Lucius Quinctius Cincinnatus

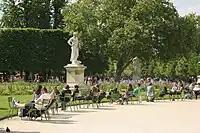
The statue of Cincinnatus in Paris' Tuileries Garden

On the nomination of his brother or nephew Titus Quinctius Capitolinus Barbatus, Cincinnatus came out of retirement for a second term as dictator in 439BC to deal with the feared plot of the wealthy plebeian Spurius Maelius to buy the loyalty of the poor and establish himself as king over Rome. Cincinnatus named C. Servilius Ahala his master of the horse and directed him to bring Spurius Maelius before him. He and the other patricians then garrisoned the Capitoline Hill and other strongholds around the city.